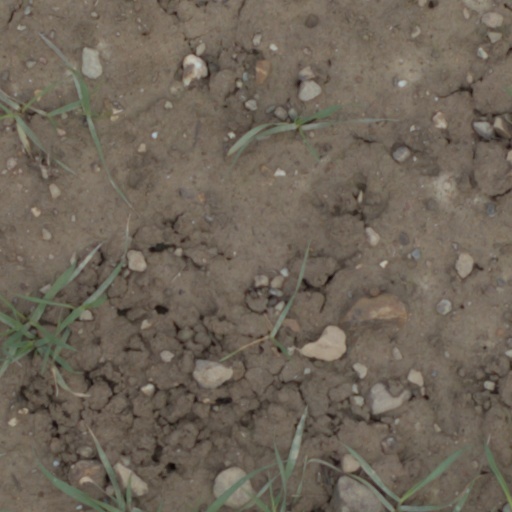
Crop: wheat